Vlorë

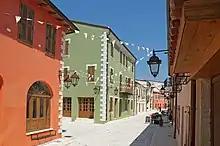
Historical center of Vlorë at the Justin Godart Street

Vlorë is geographically and culturally encompassed in the historical region of Labëria, extending from the Albanian Adriatic and Ionian Sea Coasts to the mountainous region of southeastern Albania. Labëria is distinguished for its distinct culture, landscapes and traditions and known as the birthplace of Albanian polyphonic music, which has been proclaimed by UNESCO a Masterpiece of the Oral and Intangible Heritage of Humanity. Most of the Albanian inhabitants of Vlorë speak the Lab dialect of southern Tosk Albanian that differs from other Albanian dialects.